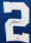
Number: 2